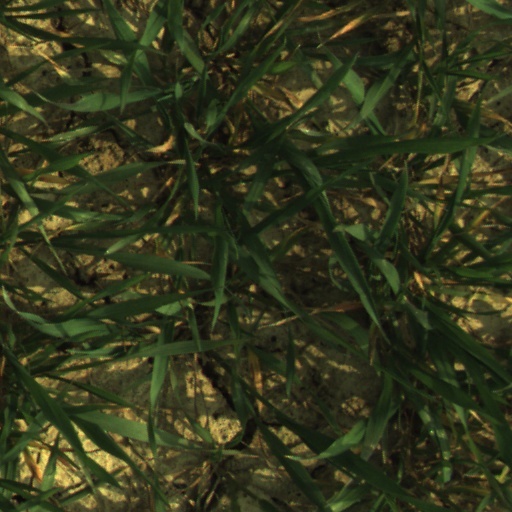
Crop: wheat